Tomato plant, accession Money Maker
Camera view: horizontal (90 deg, fisheye); turntable rotation: 0 degrees
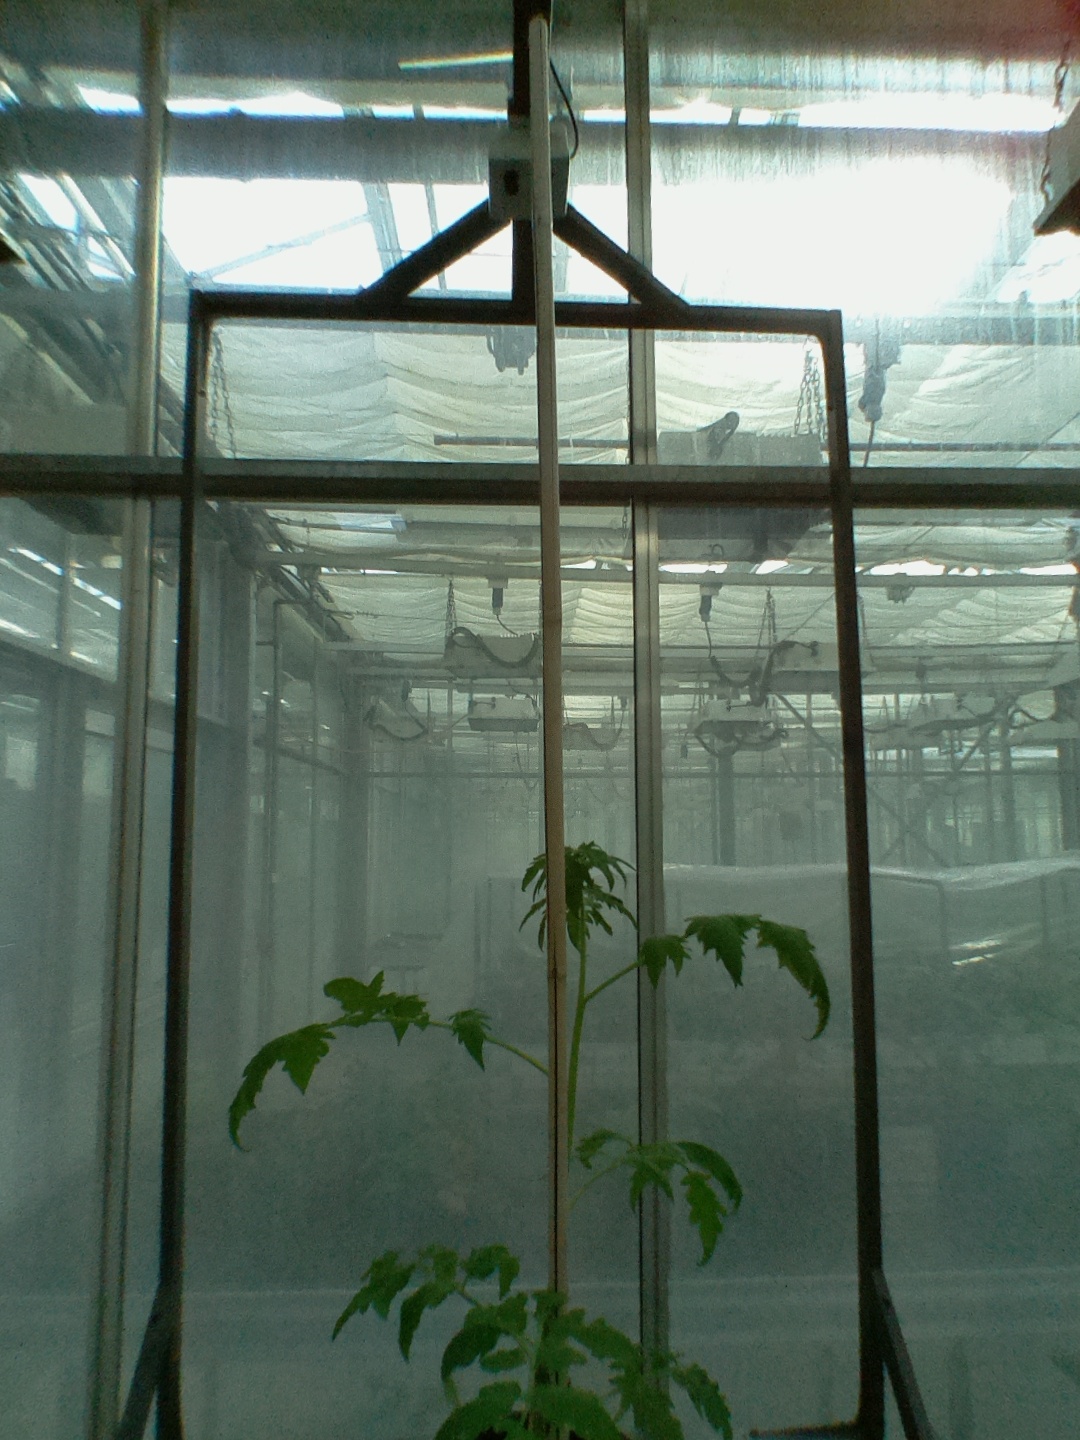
BBCH growth stage 53: 3 inflorescences visible